Enderbite

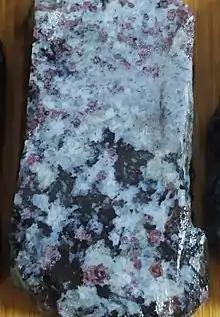
Enderbite from Vinnytsia Oblast, Ukraine

In geology, enderbite is an igneous rock of the charnockite series, consisting essentially of quartz, antiperthite (or perthite), orthopyroxene (usually hypersthene) and magnetite, and is equivalent to an orthopyroxene bearing tonalite. It is named for its occurrence in Enderby Land, Antarctica.